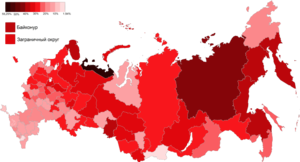
Le référendum constitutionnel russe de 2020, nommé officiellement vote de tous les Russes, a lieu du 25 juin au 1ᵉʳ juillet 2020 en Russie afin que la population se prononce sur l'adoption de plusieurs amendements à la Constitution proposés par le président Vladimir Poutine, dont un lui permettant notamment d'effectuer deux autres mandats. Initialement prévu pour le 22 avril 2020, il est reporté en raison de la progression de la pandémie de maladie à coronavirus.